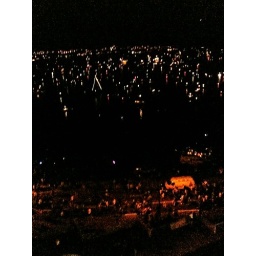
All the lights are boats on the water trying to get out of English Bay in Vancouver after the fireworks